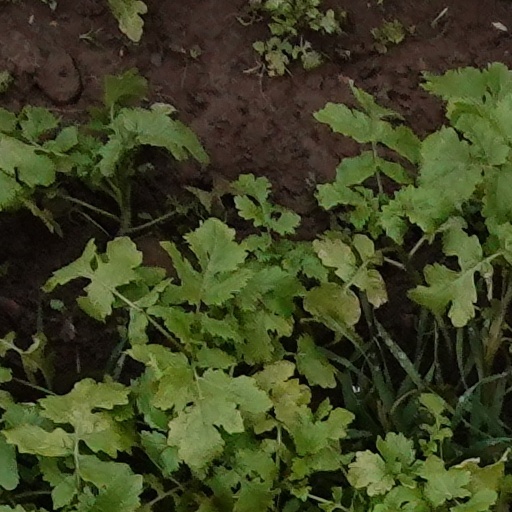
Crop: wheat